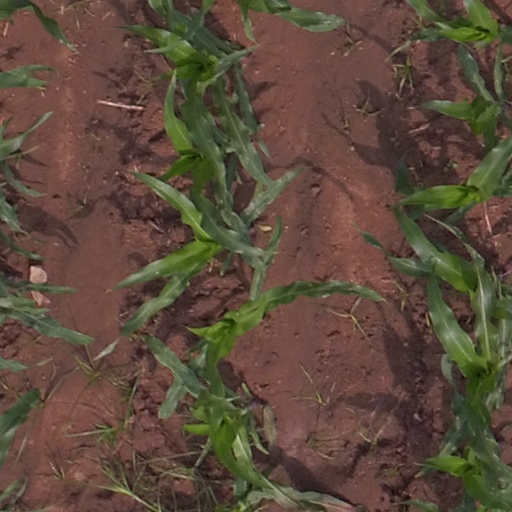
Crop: maize; corn